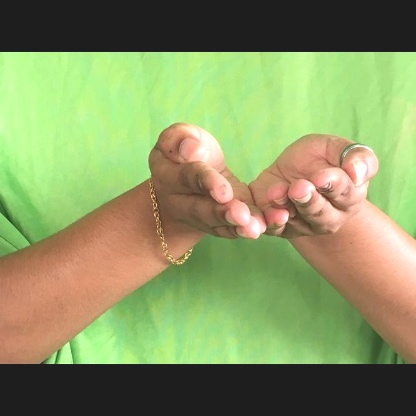
Mudra: Pushpaputa